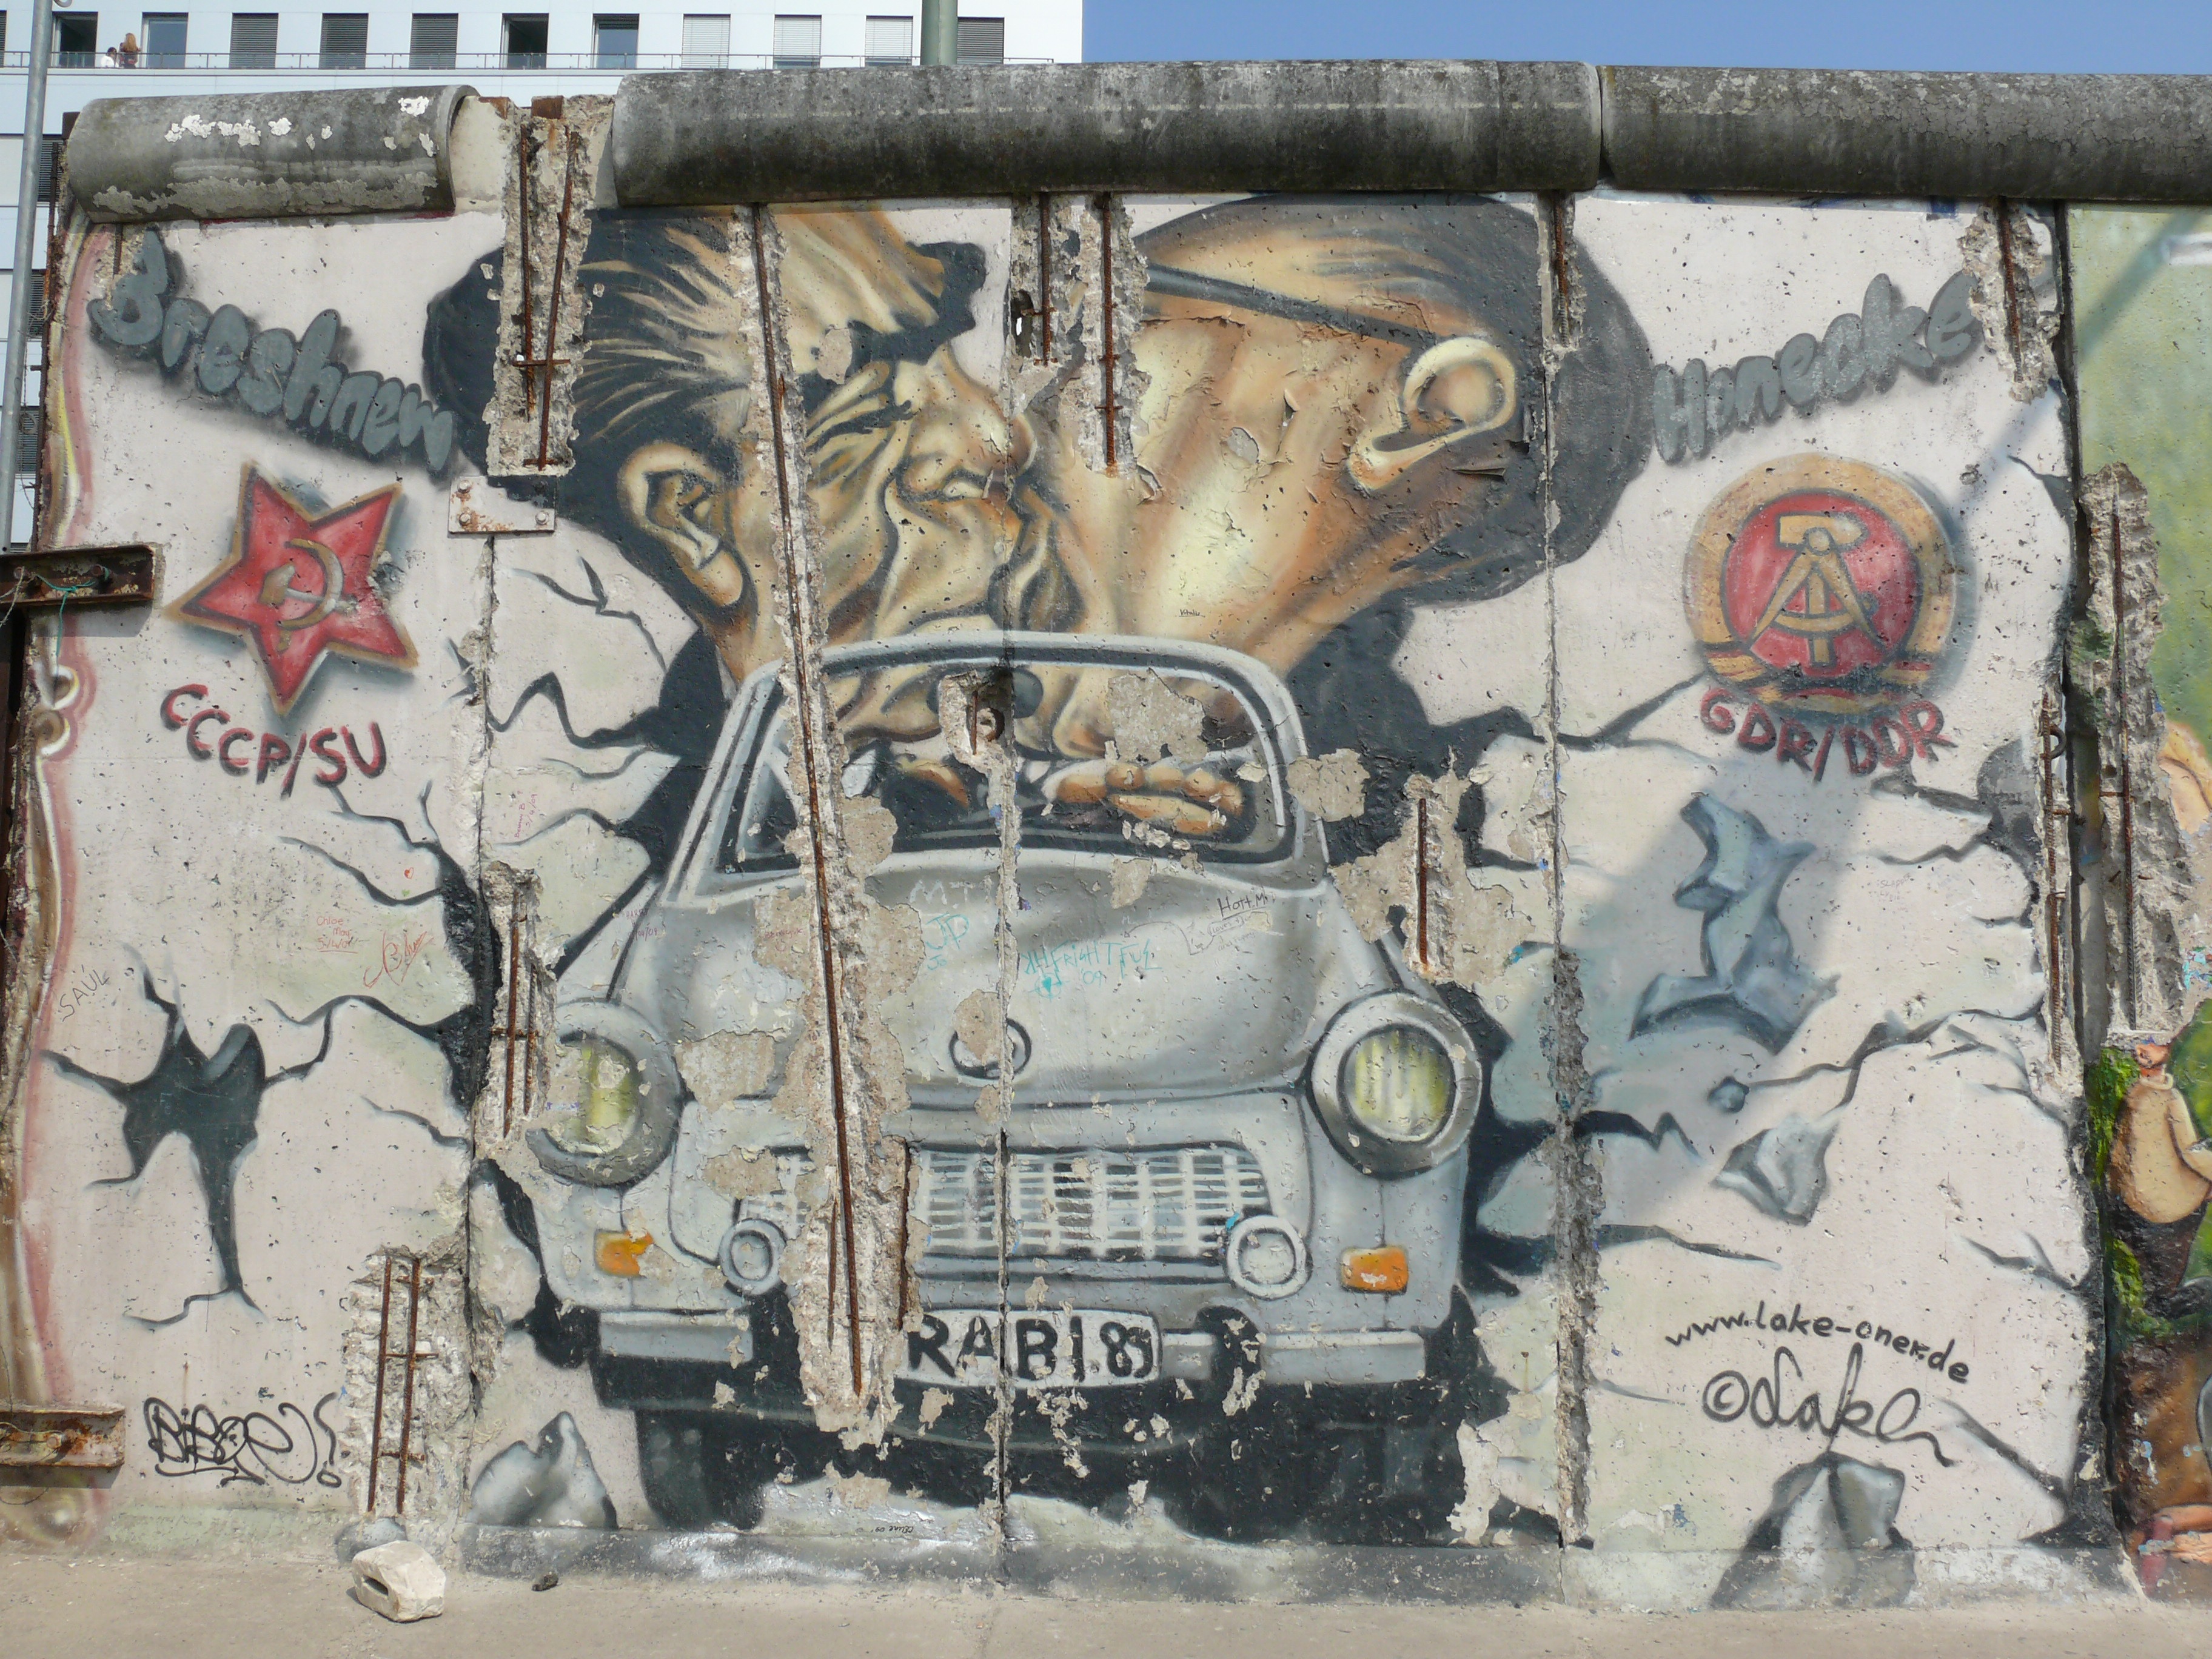
wall, freedom, graffiti, concrete, painting, street art, art, sketch, drawing, mural, berlin, fragment, by looking, berlin wall, trabbi